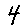
Label: 4